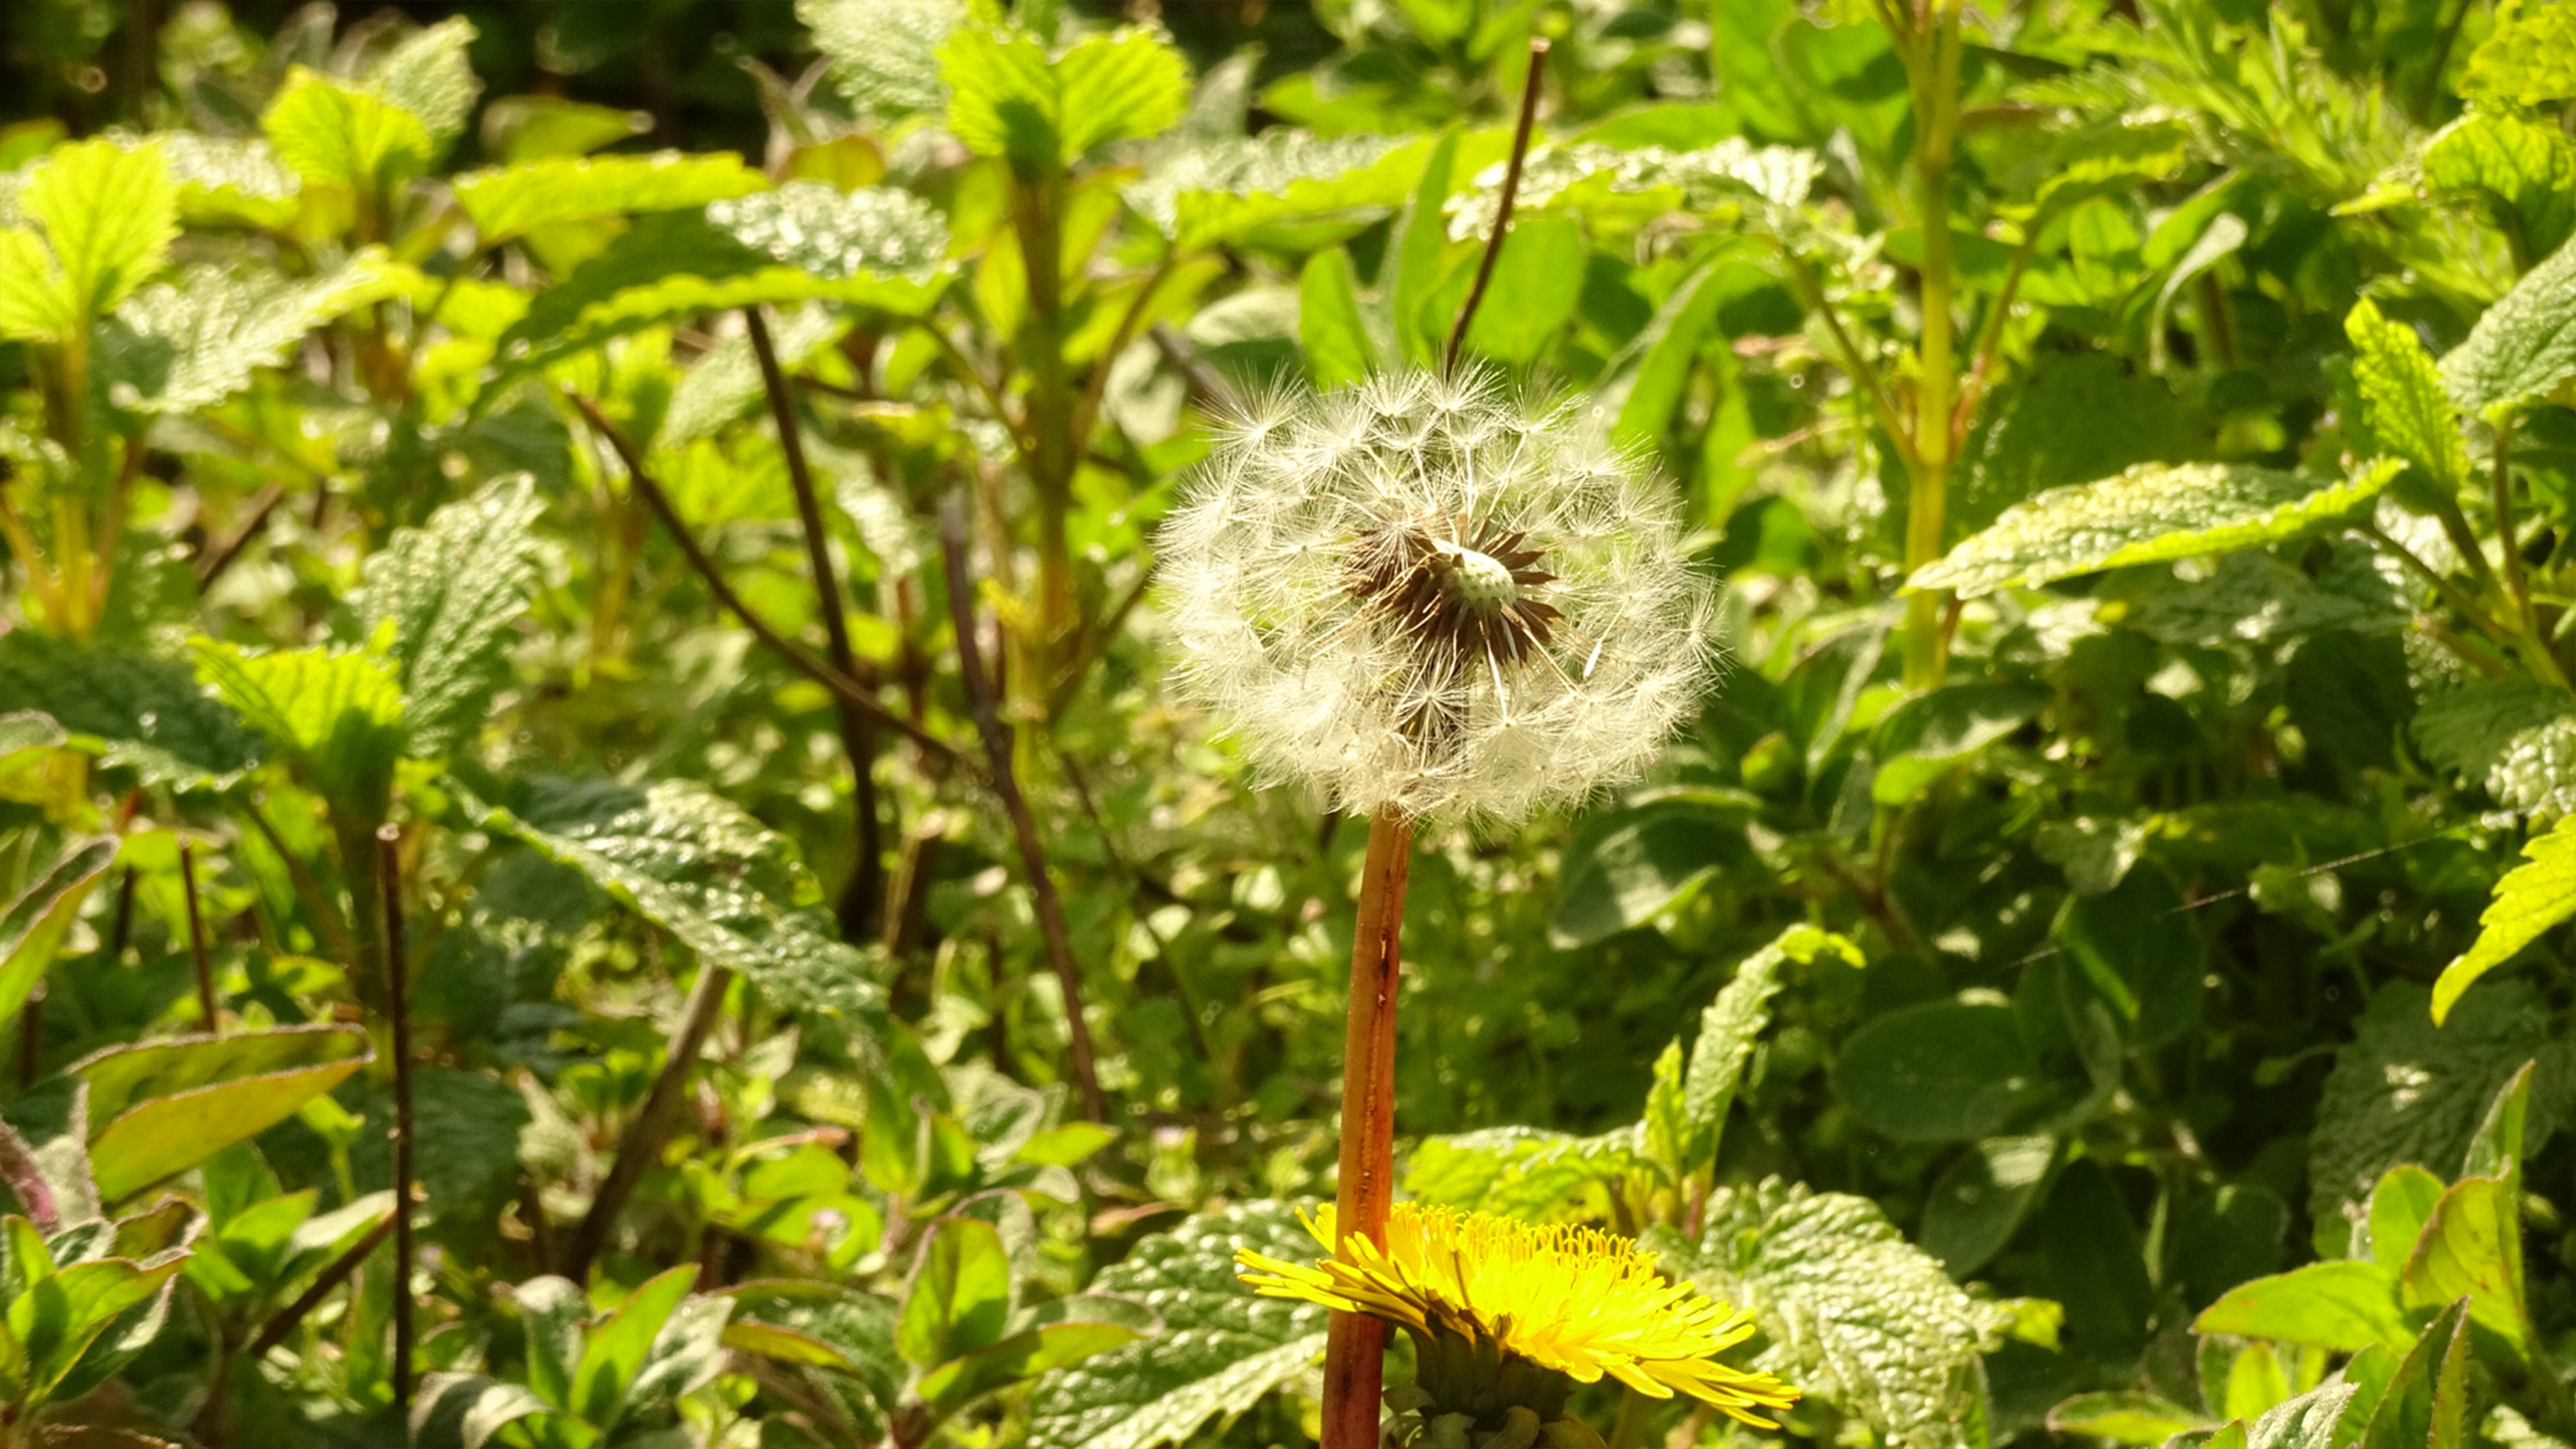
plant, meadow, dandelion, flower, produce, botany, flora, wildflower, thistle, flowering plant, daisy family, silybum, land plant